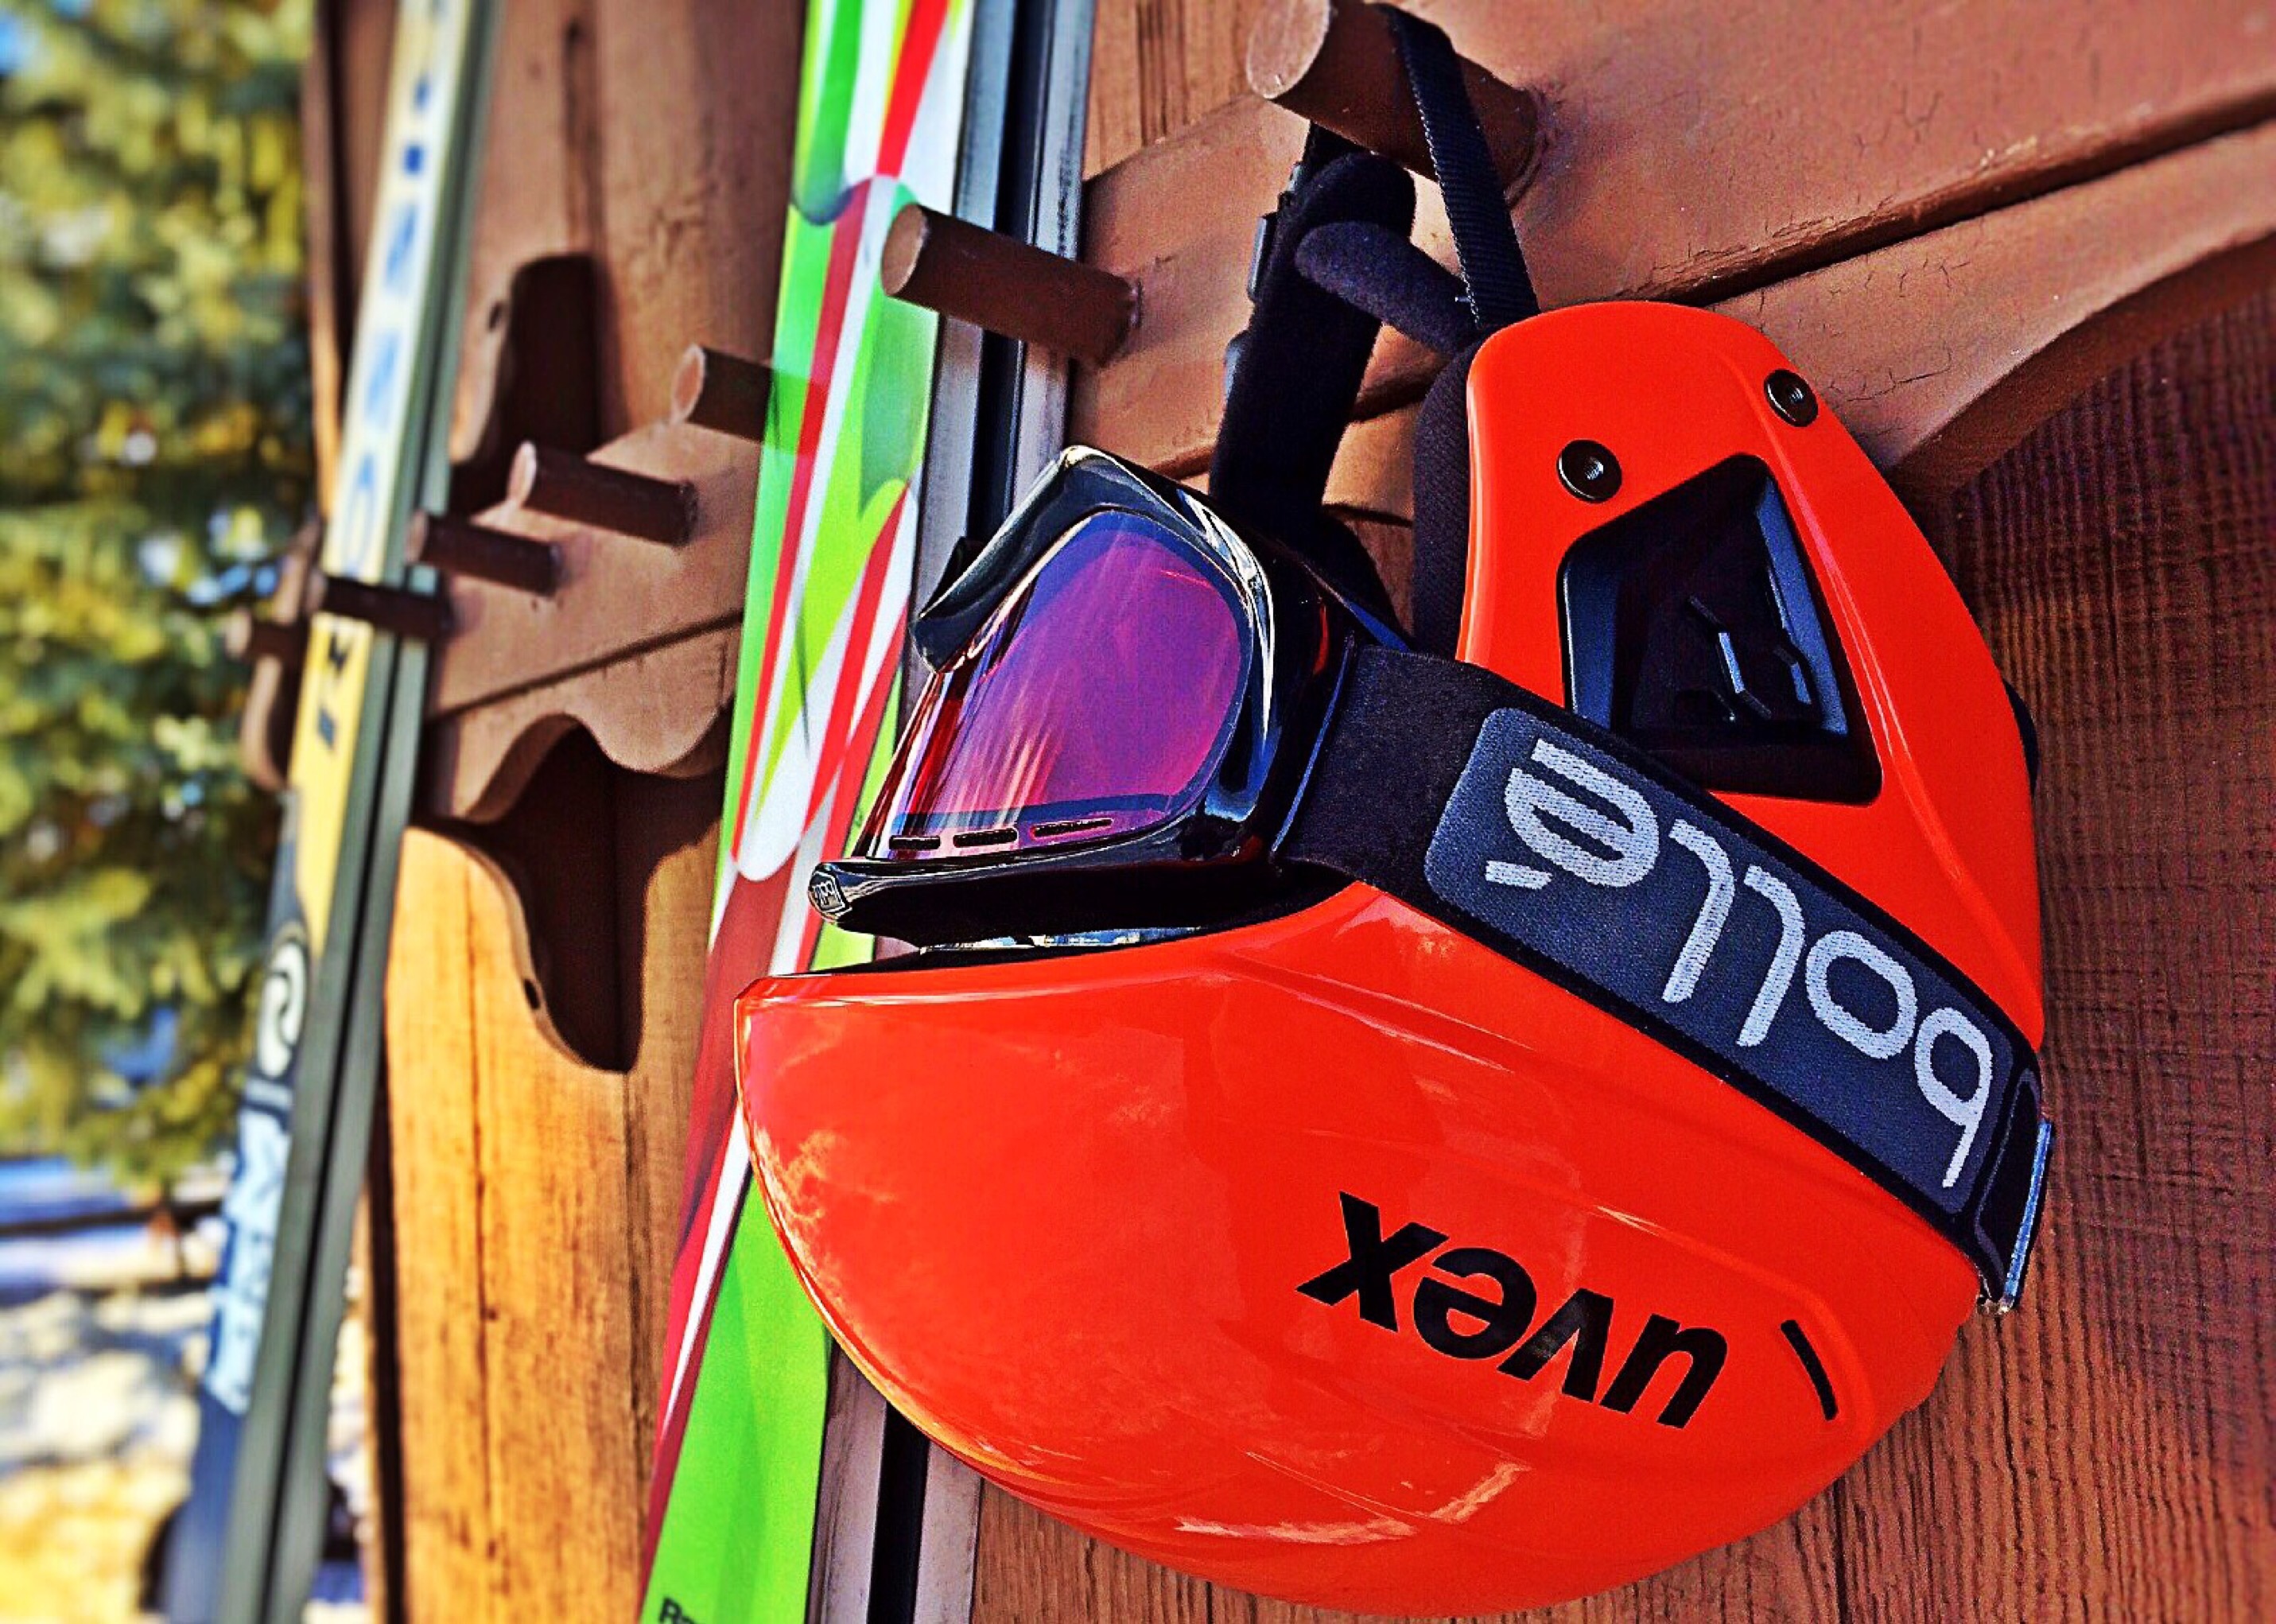
winter, sport, wheel, red, vehicle, color, blue, sports equipment, helmet, ski, goggles, surfing equipment and supplies